La Cartografía Mallorquina

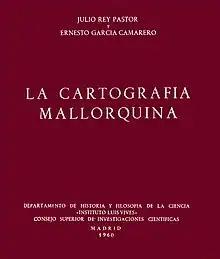
First edition, 1960

La Cartografía Mallorquina (" Majorcan Cartography ") is a book of essays on the Majorcan portolans written by Professor Julio Rey Pastor with the collaboration of Ernesto García Camarero. It is a scholarly essay, a key element in the study of portolans, especially those made by Majorcans as half of the book is devoted to the study of more than 400 Majorcan portolans existing worldwide.